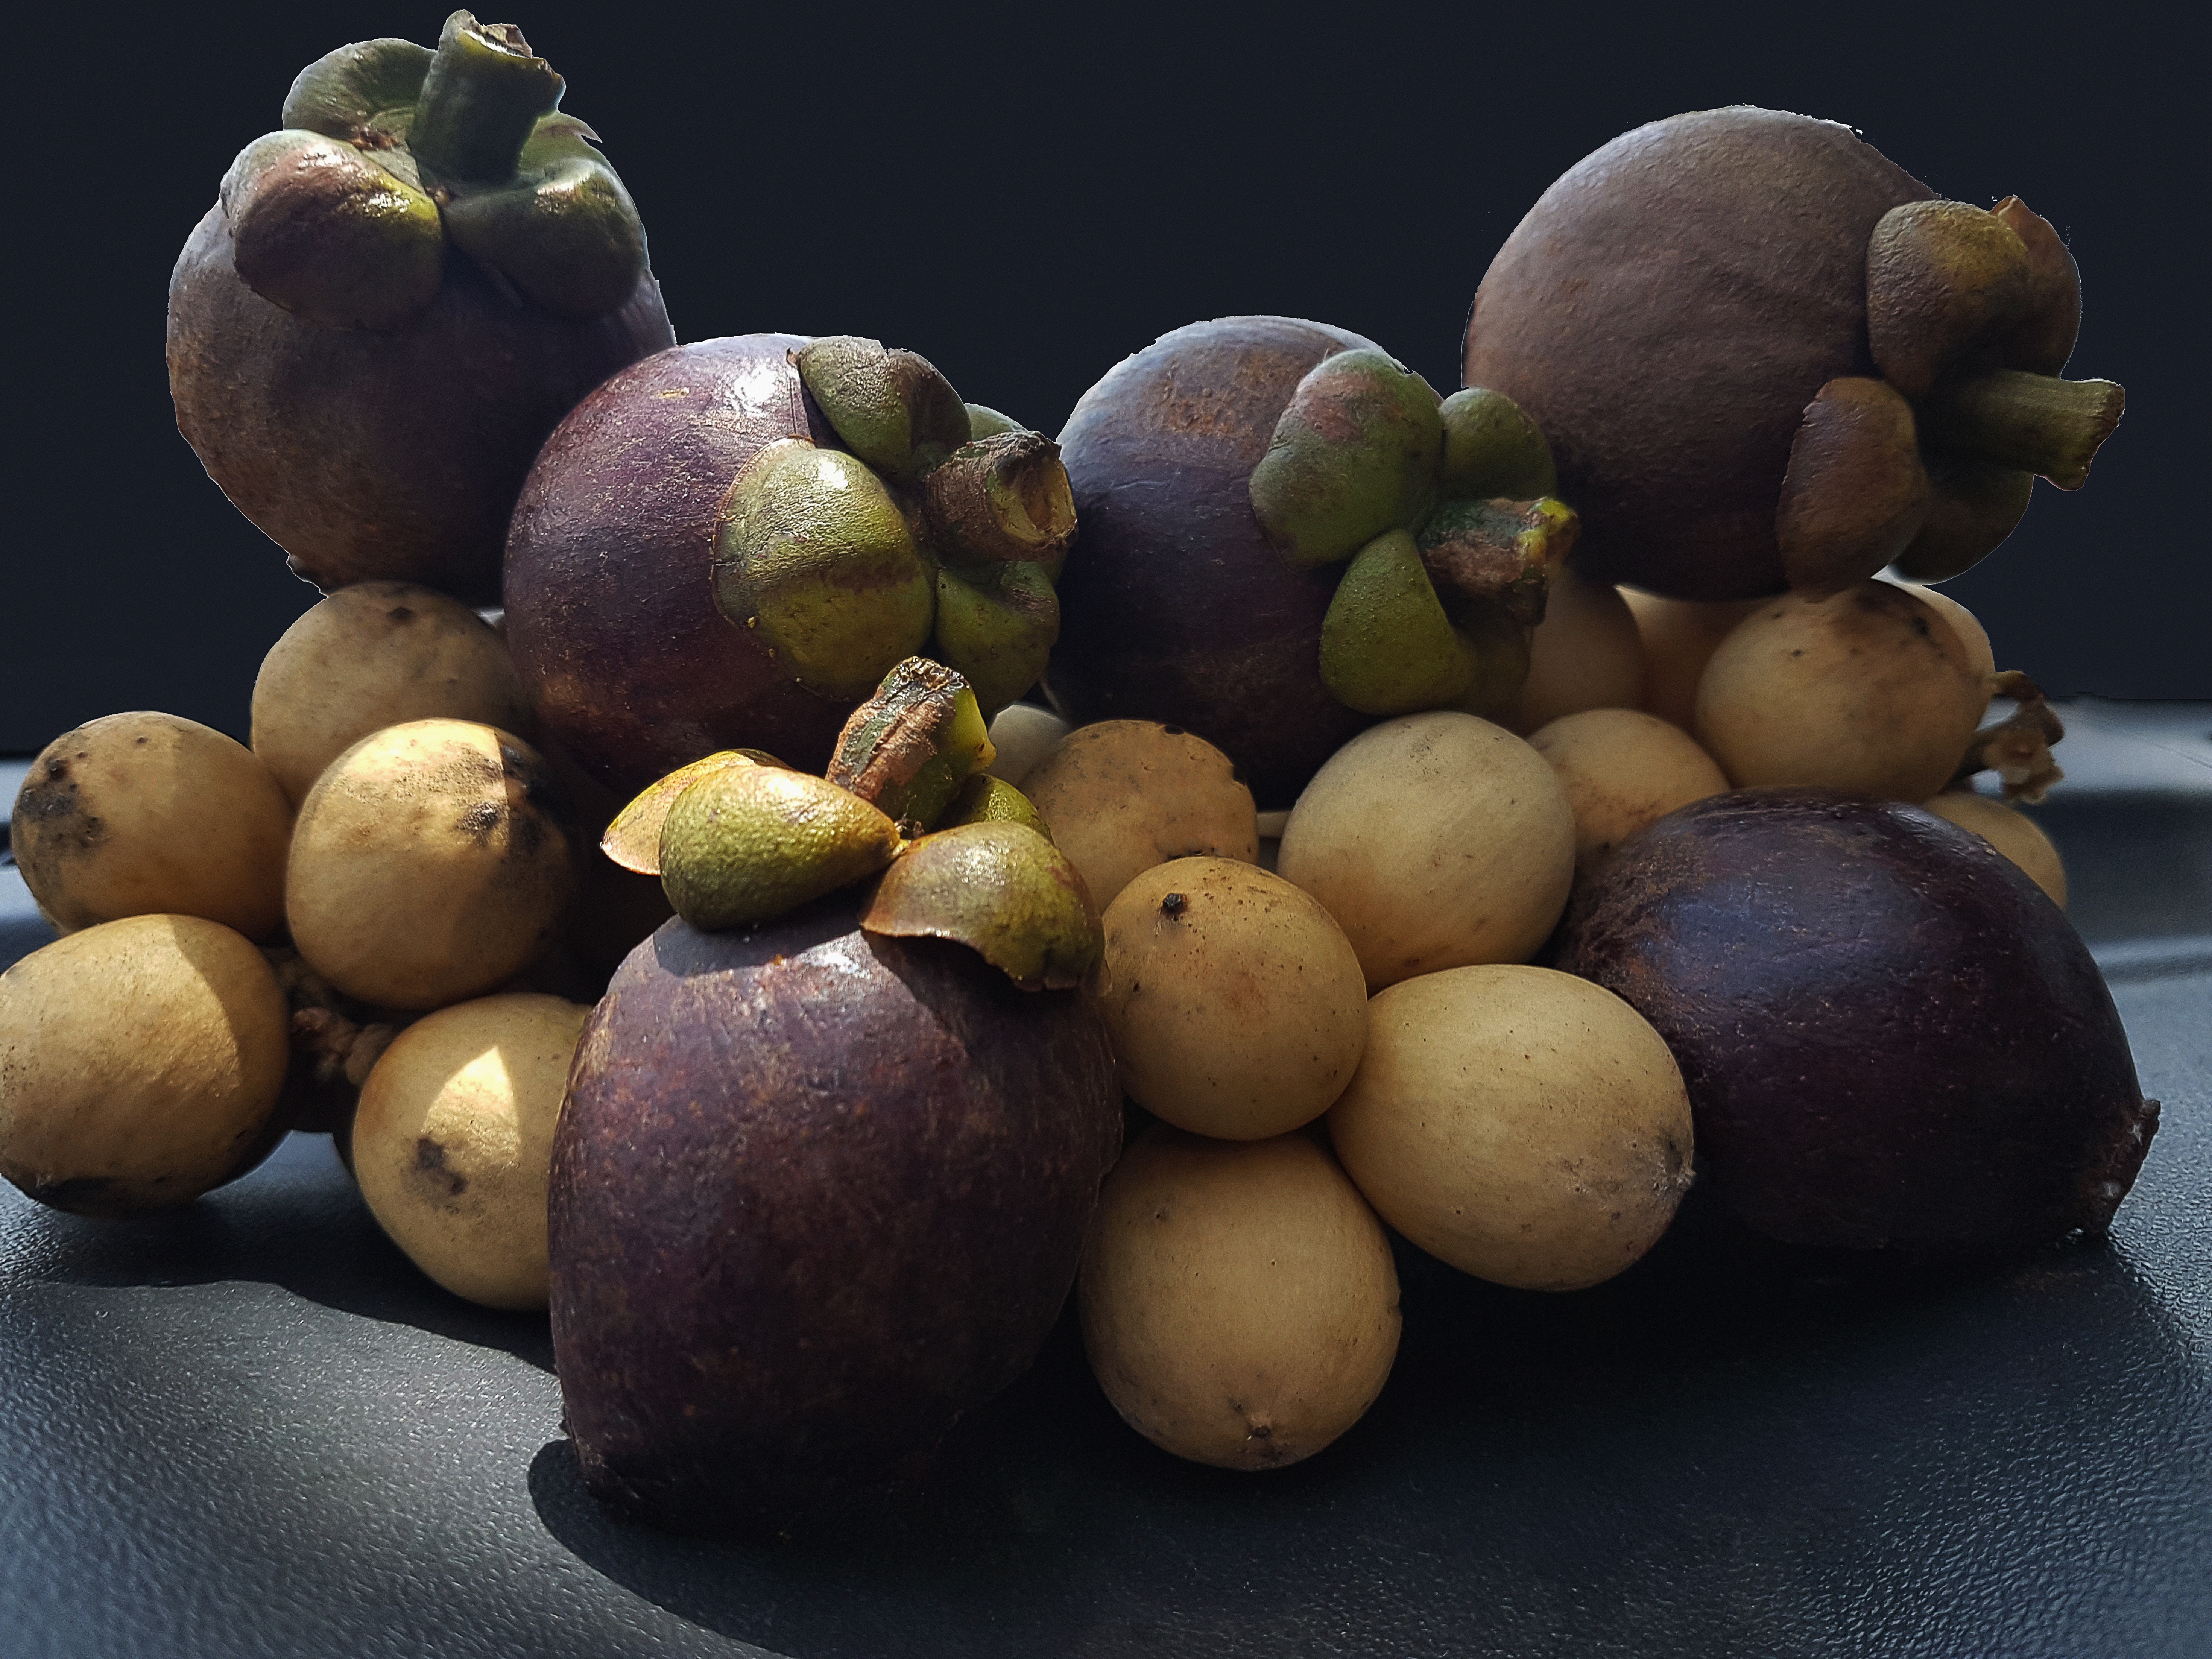
plant, fruit, purple, food, produce, tropical, natural, asia, healthy, delicious, still life, painting, freshness, tasty, philippines, flowering plant, mangosteen, mangostan, still life photography, purple mangosteen